David Copperfield

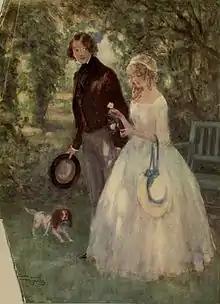
Illustration of David falling in love with Dora Spenlow, by Frank Reynolds

The story follows the life of David Copperfield from childhood to maturity. David was born in Blunderstone, Suffolk, England, six months after the death of his father. David spends his early years residing in a small house called the Rookery. His loving and childish mother and their kindly housekeeper, Clara Peggotty, bring him up here, where they call him Davy. When he is seven years old, his mother marries Edward Murdstone without having told him they plan to marry. To get him out of the way, David is sent to visit Peggotty's family in Yarmouth. Her brother, fisherman Mr Peggotty, lives in a beached barge, with his adopted niece and nephew Emily and Ham, and an elderly widow, Mrs Gummidge. "Little Em'ly" is somewhat spoiled by her fond foster father, and David is in love with her. They call him Master Copperfield.